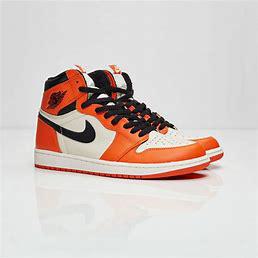
Brand: Jordan
Model: 1 Retro OG